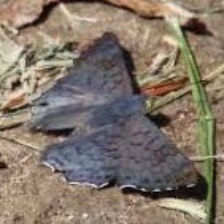
Species: GLITTERING SAPPHIRE